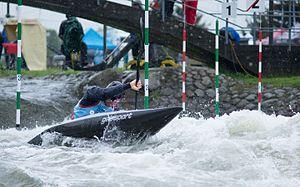
La participation de la Suisse aux Jeux olympiques d'été de 2012 a lieu du 26 juillet au 12 août 2012 à Londres, au Royaume-Uni. C'est la 27ᵉ fois que ce pays participe aux Jeux olympiques d'été, après sa présence à toutes les éditions précédentes.